Musa acuminata

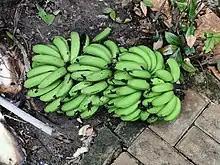
Green bananas not yet ripe

"Musa acuminata" is native to the biogeographical region of Malesia and most of mainland Indochina.